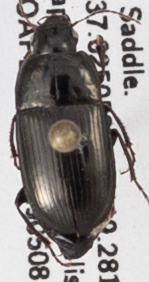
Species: Amara californica
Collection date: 2019-05-08
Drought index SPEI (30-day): -0.8
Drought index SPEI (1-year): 0.212
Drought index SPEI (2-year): -0.24